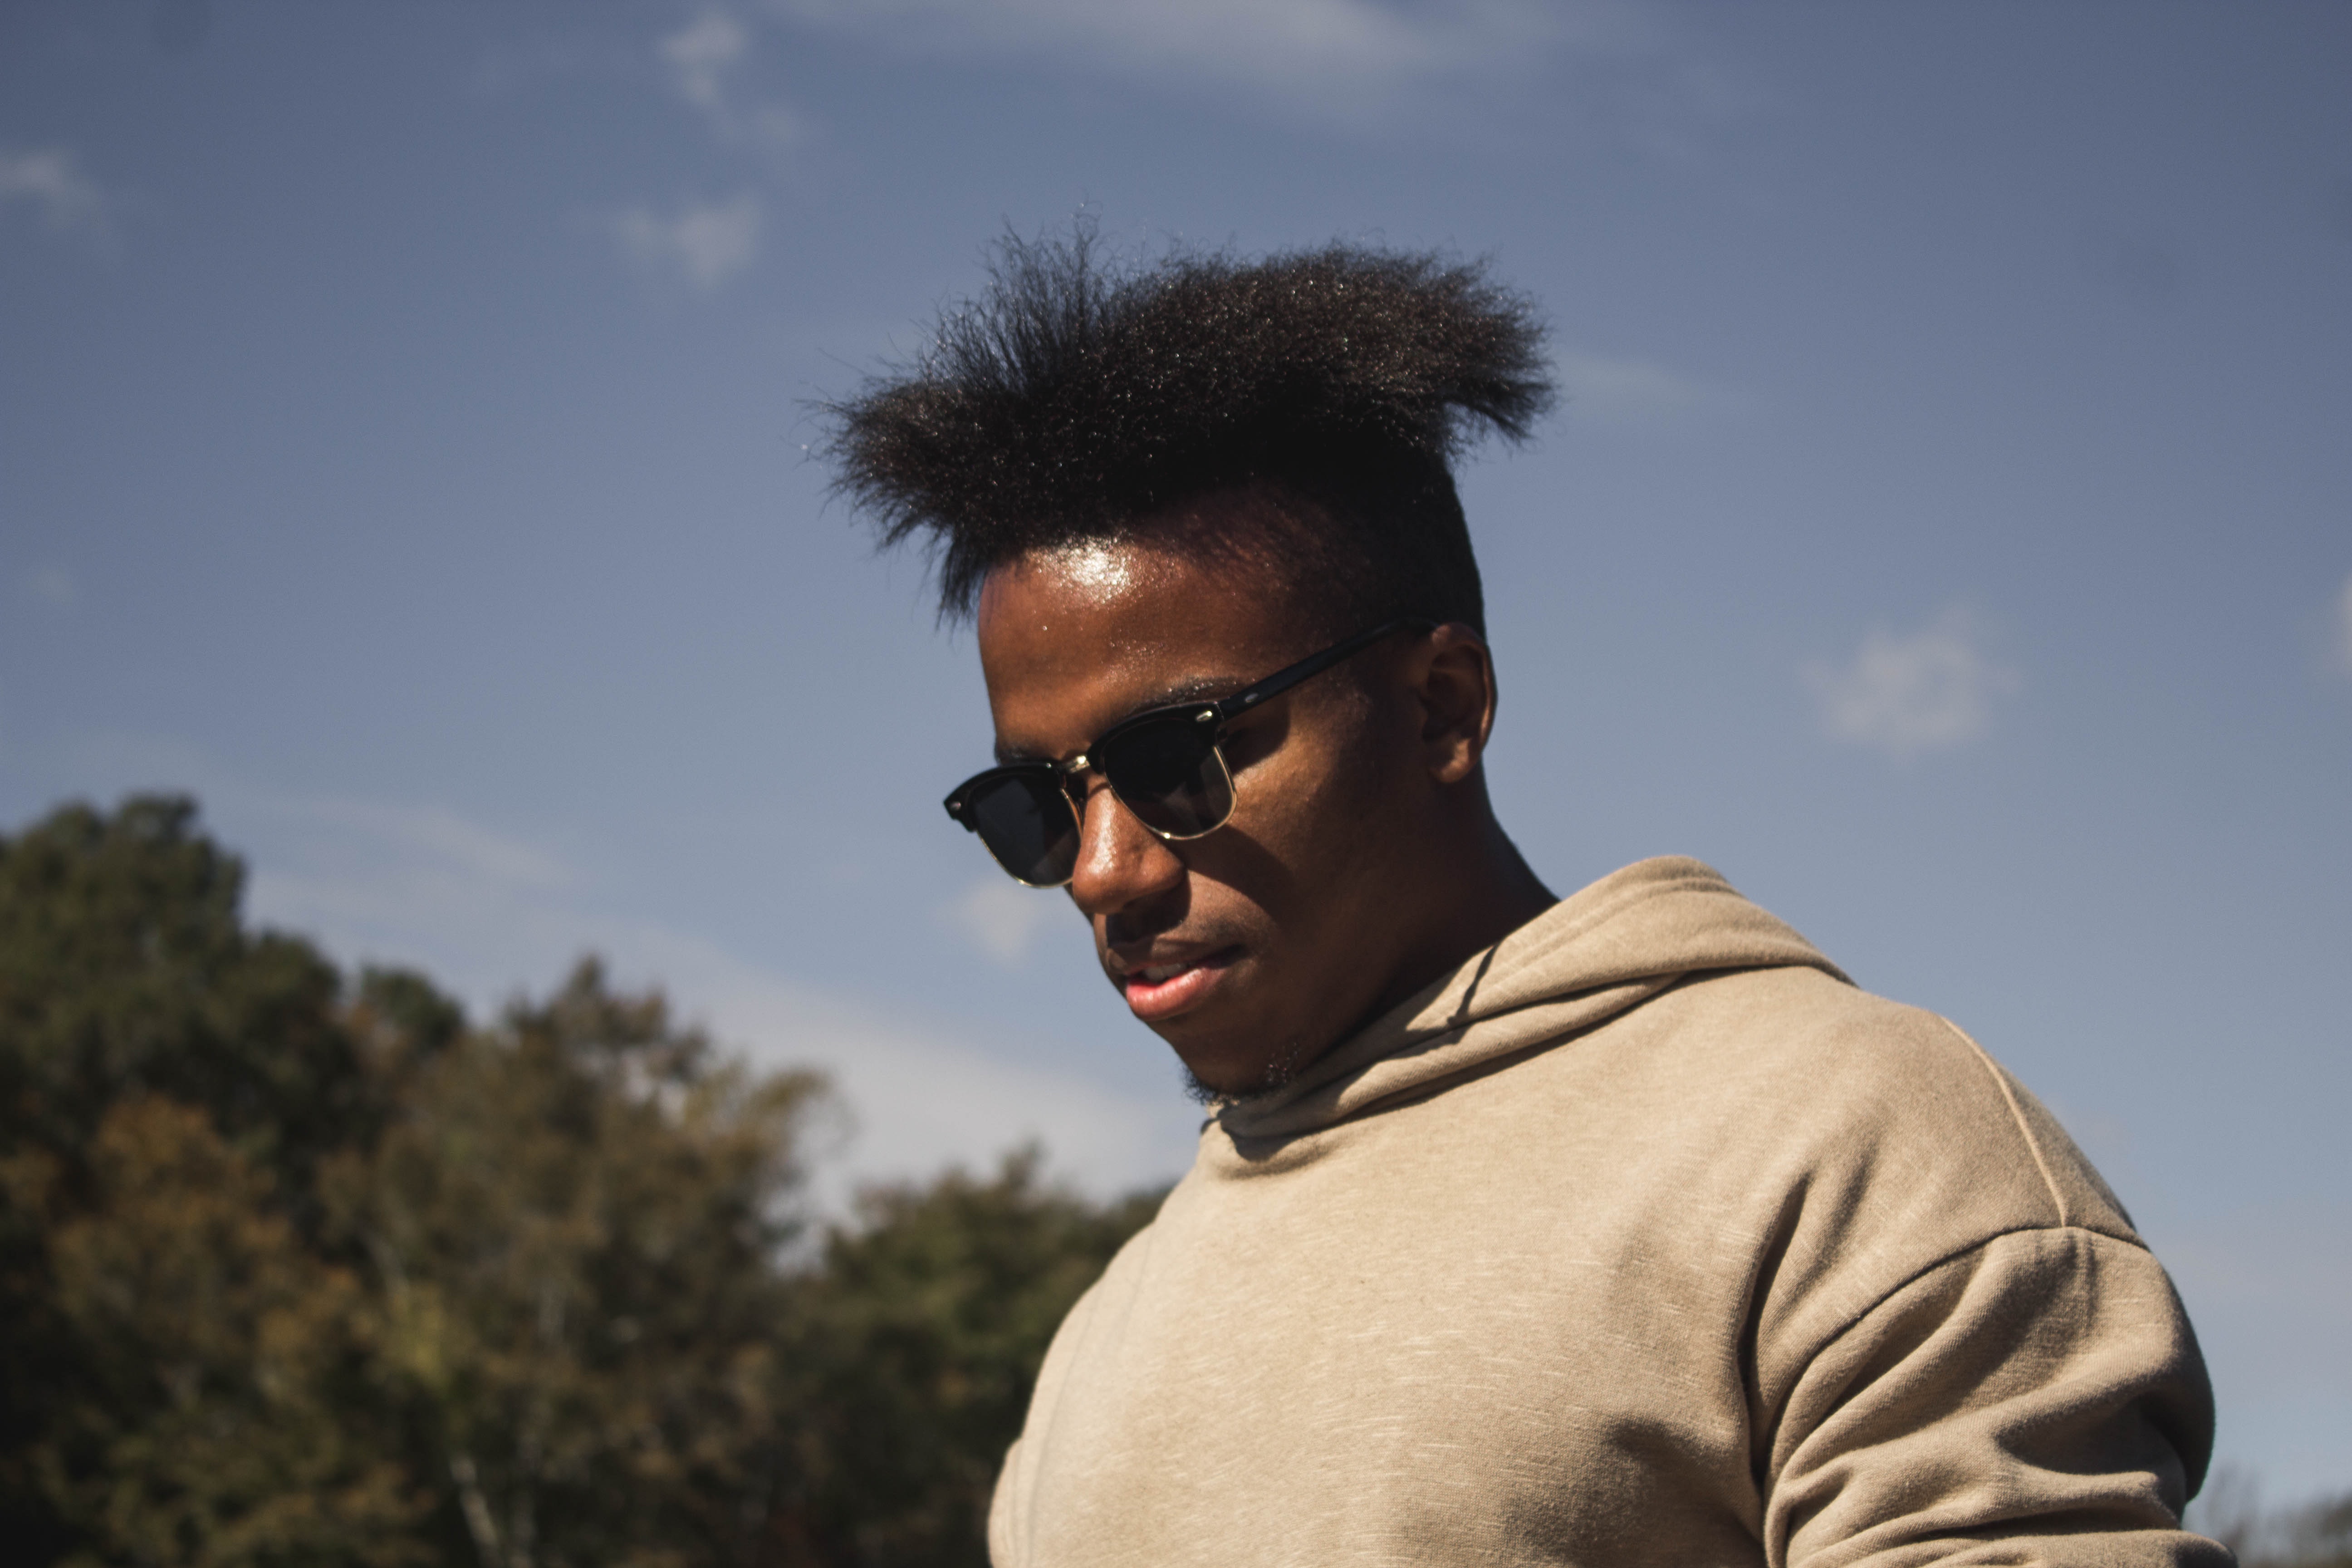
hair, sky, hairstyle, forehead, human, eyewear, glasses, photography, fun, cool, vacation, facial hair, black hair, landscape, sunglasses, beard